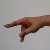
The image shows a hand gesture representing the letter 'P' in Indian Sign Language.